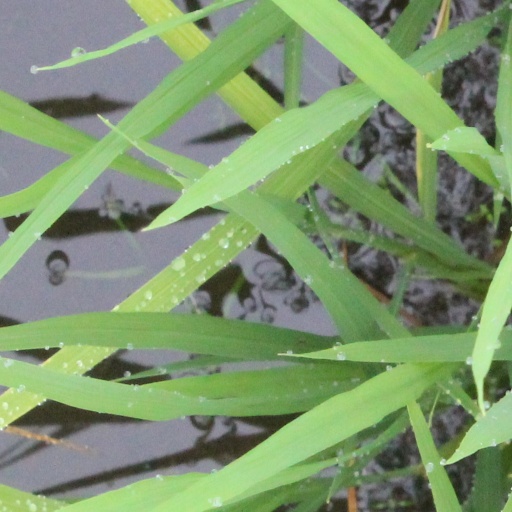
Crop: rice